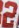
Number: 2